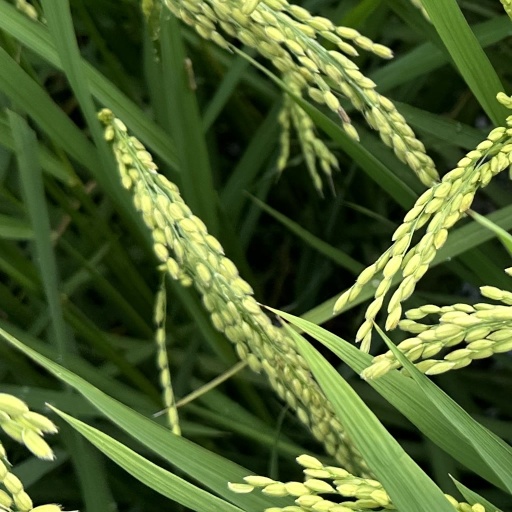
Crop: rice